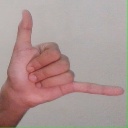
अक्षर: द